Glenn Brown (artist)

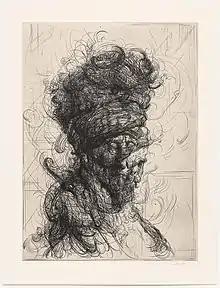

In 2008 Brown created a series of prints entitled "Layered Etchings (Portraits)" which were inspired by the artists Urs Graf, Rembrandt and Lucian Freud. Brown scanned a vast number of reproductions from books and digitally manipulated them by stretching them to standard sizes. He then layered selected scans over each other, resulting in single images. The many contour and incarnation lines of the original works (the artist used up to fifteen different image sources for one layered portrait), as well as the textured spots of lithographic printing, obscure the sitters' individual identities. The resulting half-length portraits are "de-individualised" by the deliberate accumulation of too many portraits over each other.